2015 Clásica de San Sebastián

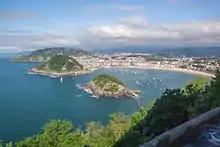
The city of San Sebastián from the summit of the Bordako Tontorra, the final climb of the race

After the descent, there was a fairly flat section of the course. This took the riders northeast for approximately through Hernani, Oiartzun and Lezo before the first of two ascents of the Alto de Jaizkibel. This was also a first-category climb; it was in length at an average gradient of 5.8%. The summit of the climb came after , with to go to the finish. There was then a descent and a fairly flat section of road through Irun. The next climb was the second-category Alto Arkale. This was at 6.3%; the summit came with remaining. The descent took the riders through Oiartzun and then into a second loop through the climbs of the Alto de Jaizkibel and the Alto Arkale. At the second summit of the Alto Arkale, there were remaining to the finish line.